Plaza Elíptica (Madrid Metro)

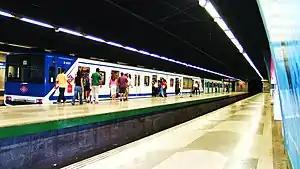
Line 6 platforms, Plaza Elíptica

Plaza Elíptica is a station on Line 6 and Line 11 of the Madrid Metro, under the Plaza Elíptica ("elliptical plaza"). It is located in fare Zone A.